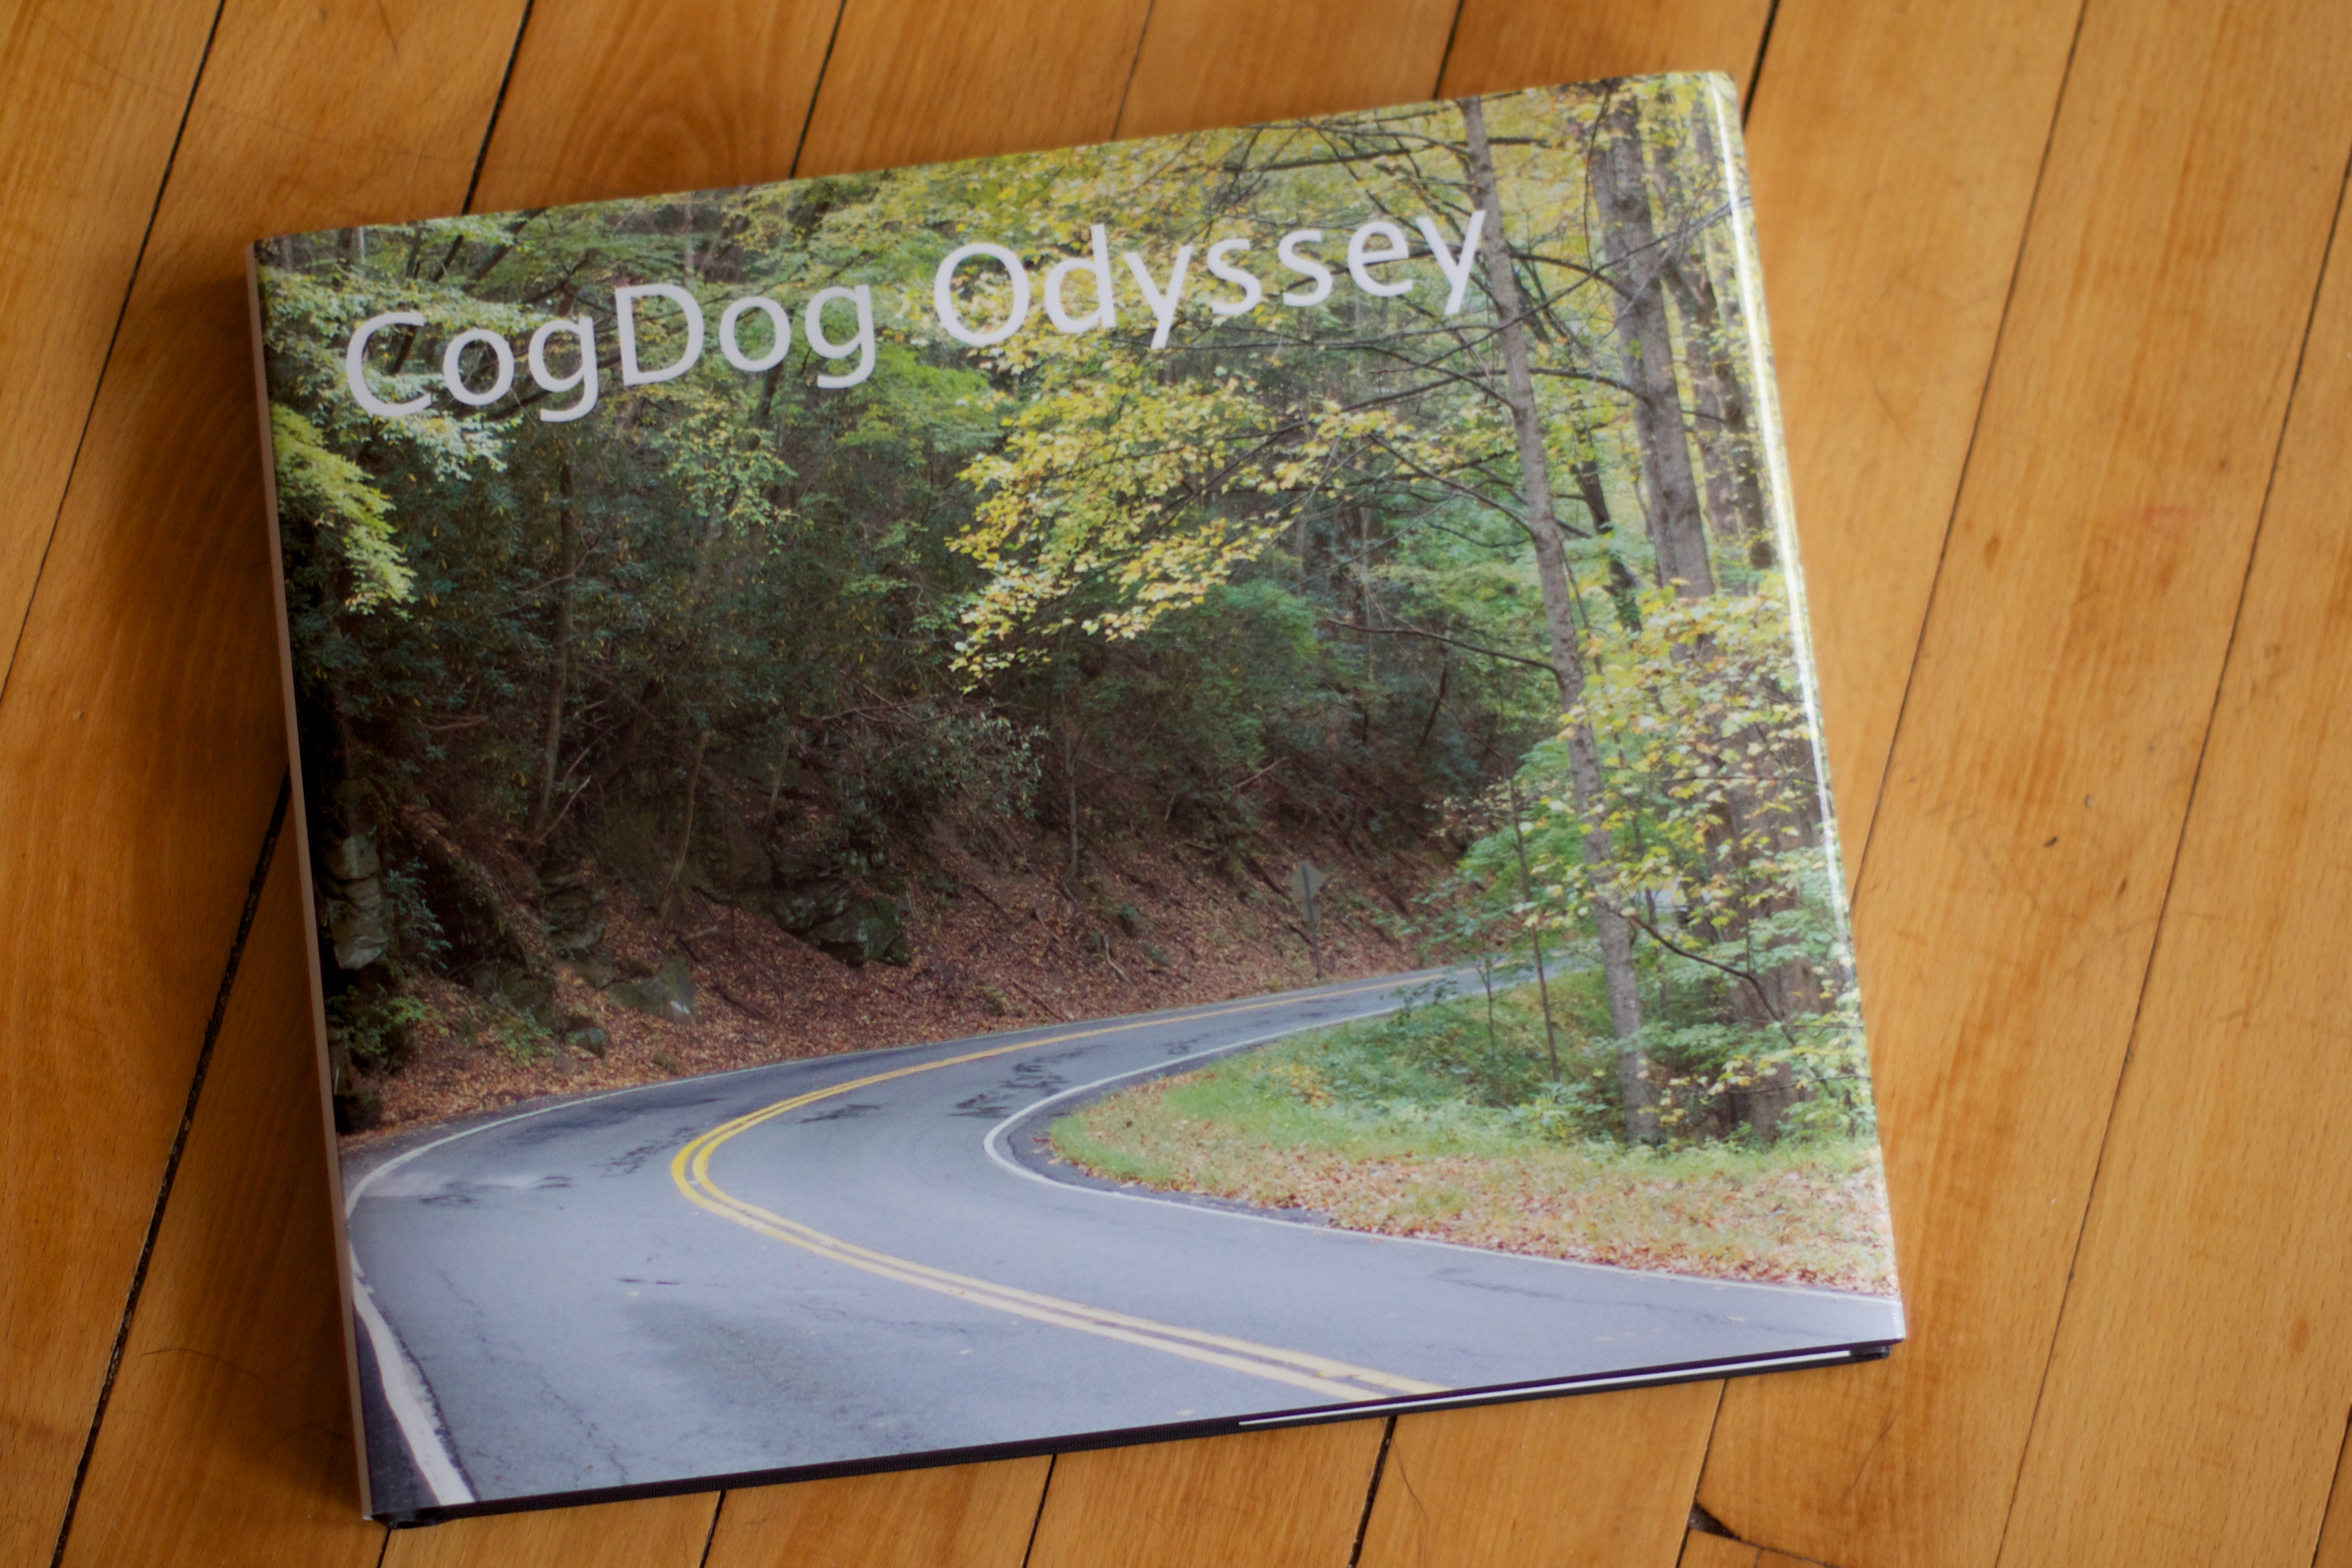
wood, wall, green, odyssey, 2011365